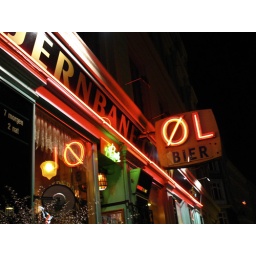
Copenhagen bar near the train station